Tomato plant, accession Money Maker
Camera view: bottom (45 deg); turntable rotation: 330 degrees
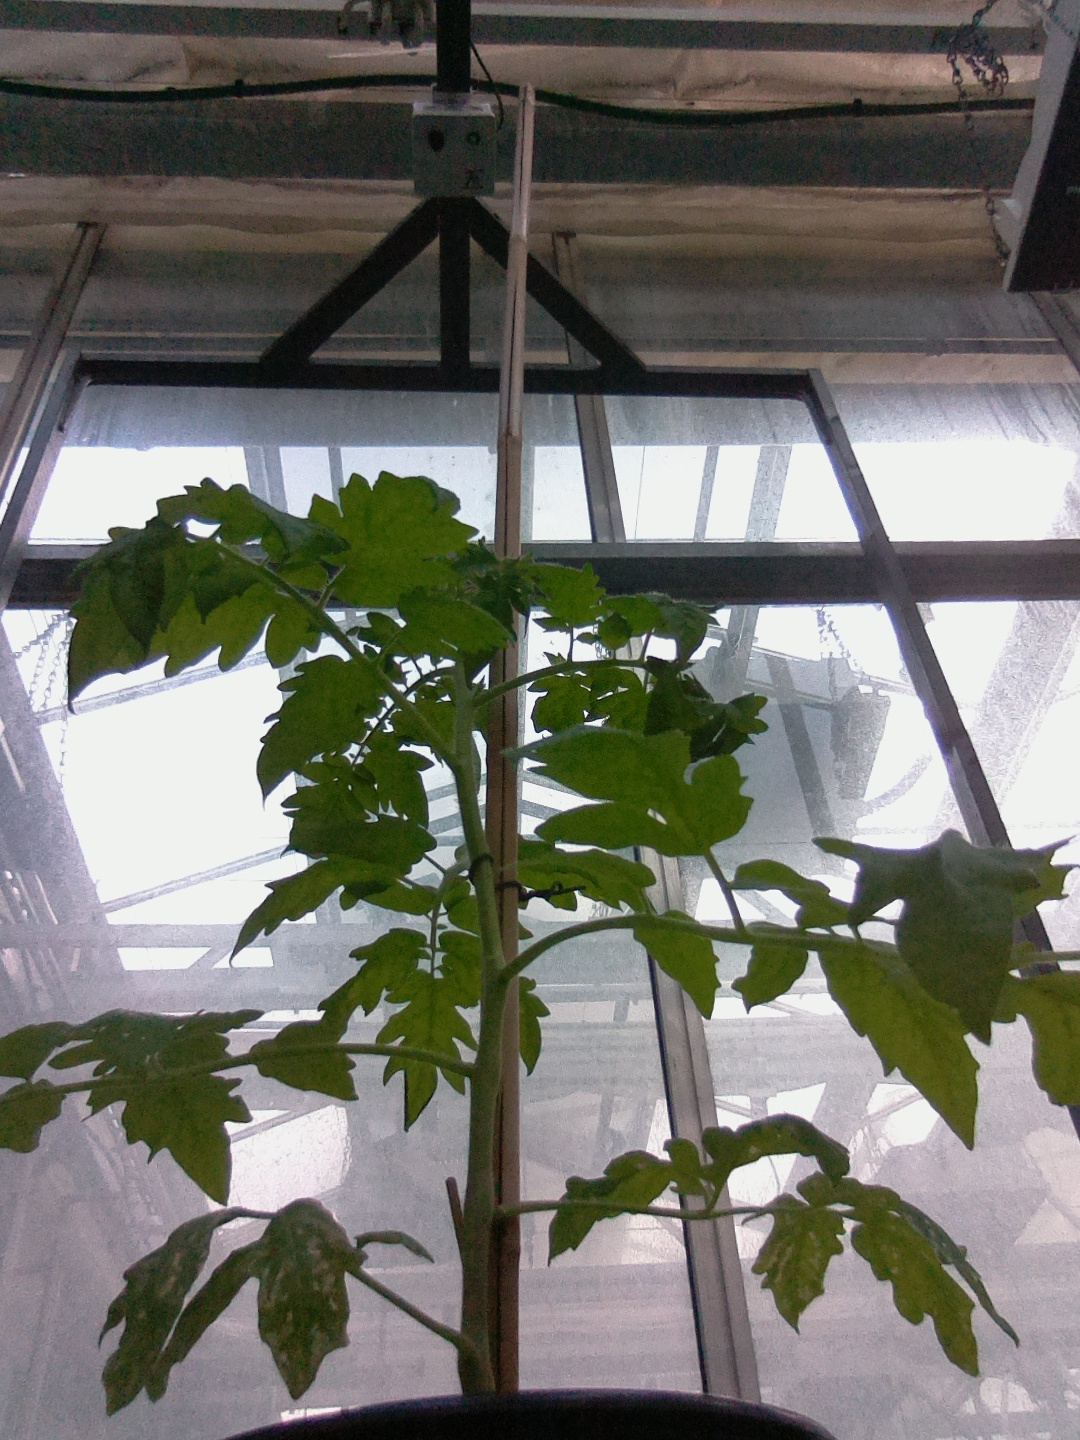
BBCH growth stage 14: 8 of true leaves visible